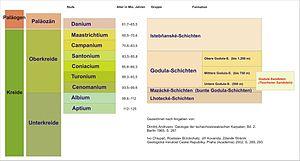
le system de stratigrafique des couches Godula (Carpates occidentales extérieures) Русский: cтратиграфическая система Годула пластов (Бескиды)